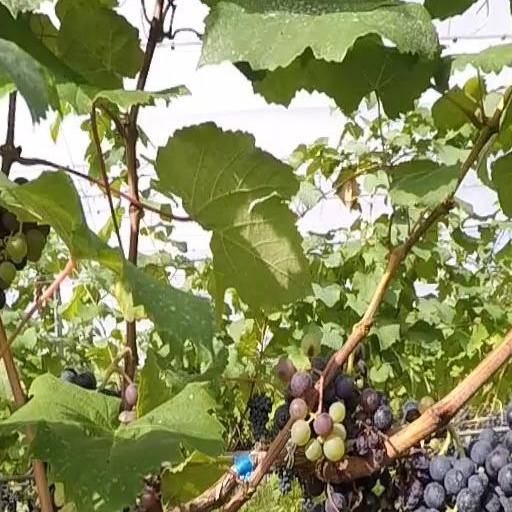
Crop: grape